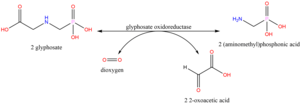
Le glyphosate est un herbicide total foliaire systémique, c’est-à-dire non sélectif, absorbé par les feuilles et à action généralisée. Exclusivement produit par Monsanto à partir de 1974, il l'est aussi par d'autres firmes depuis que son brevet est passé dans le domaine public. À la fois efficace contre les monocotylédones et dicotylédones, c'est le désherbant le plus vendu au monde ; pulvérisé chaque année sur des millions d'hectares, son utilisation a été environ multipliée par 100 dans le monde en 40 ans ; en 2014, dans le monde, près de 0,5 kg de pesticide à base de glyphosate aurait été pulvérisés par hectare. Il nécessite des adjuvants car seul, il n'adhère pas aux feuilles et les pénètre difficilement.
L'acide aminométhylphosphonique, parfois abrégé AMPA, est un acide organique faible, doté d'un groupement phosphonate, de masse molaire 111.04.